Overlea High School

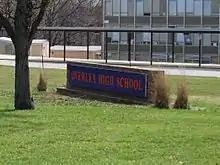

Overlea High School (OHS) is a four-year public high school in Baltimore County, Maryland, United States. The school was opened in 1961.